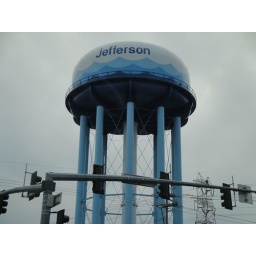
the water tower in jefferson parish